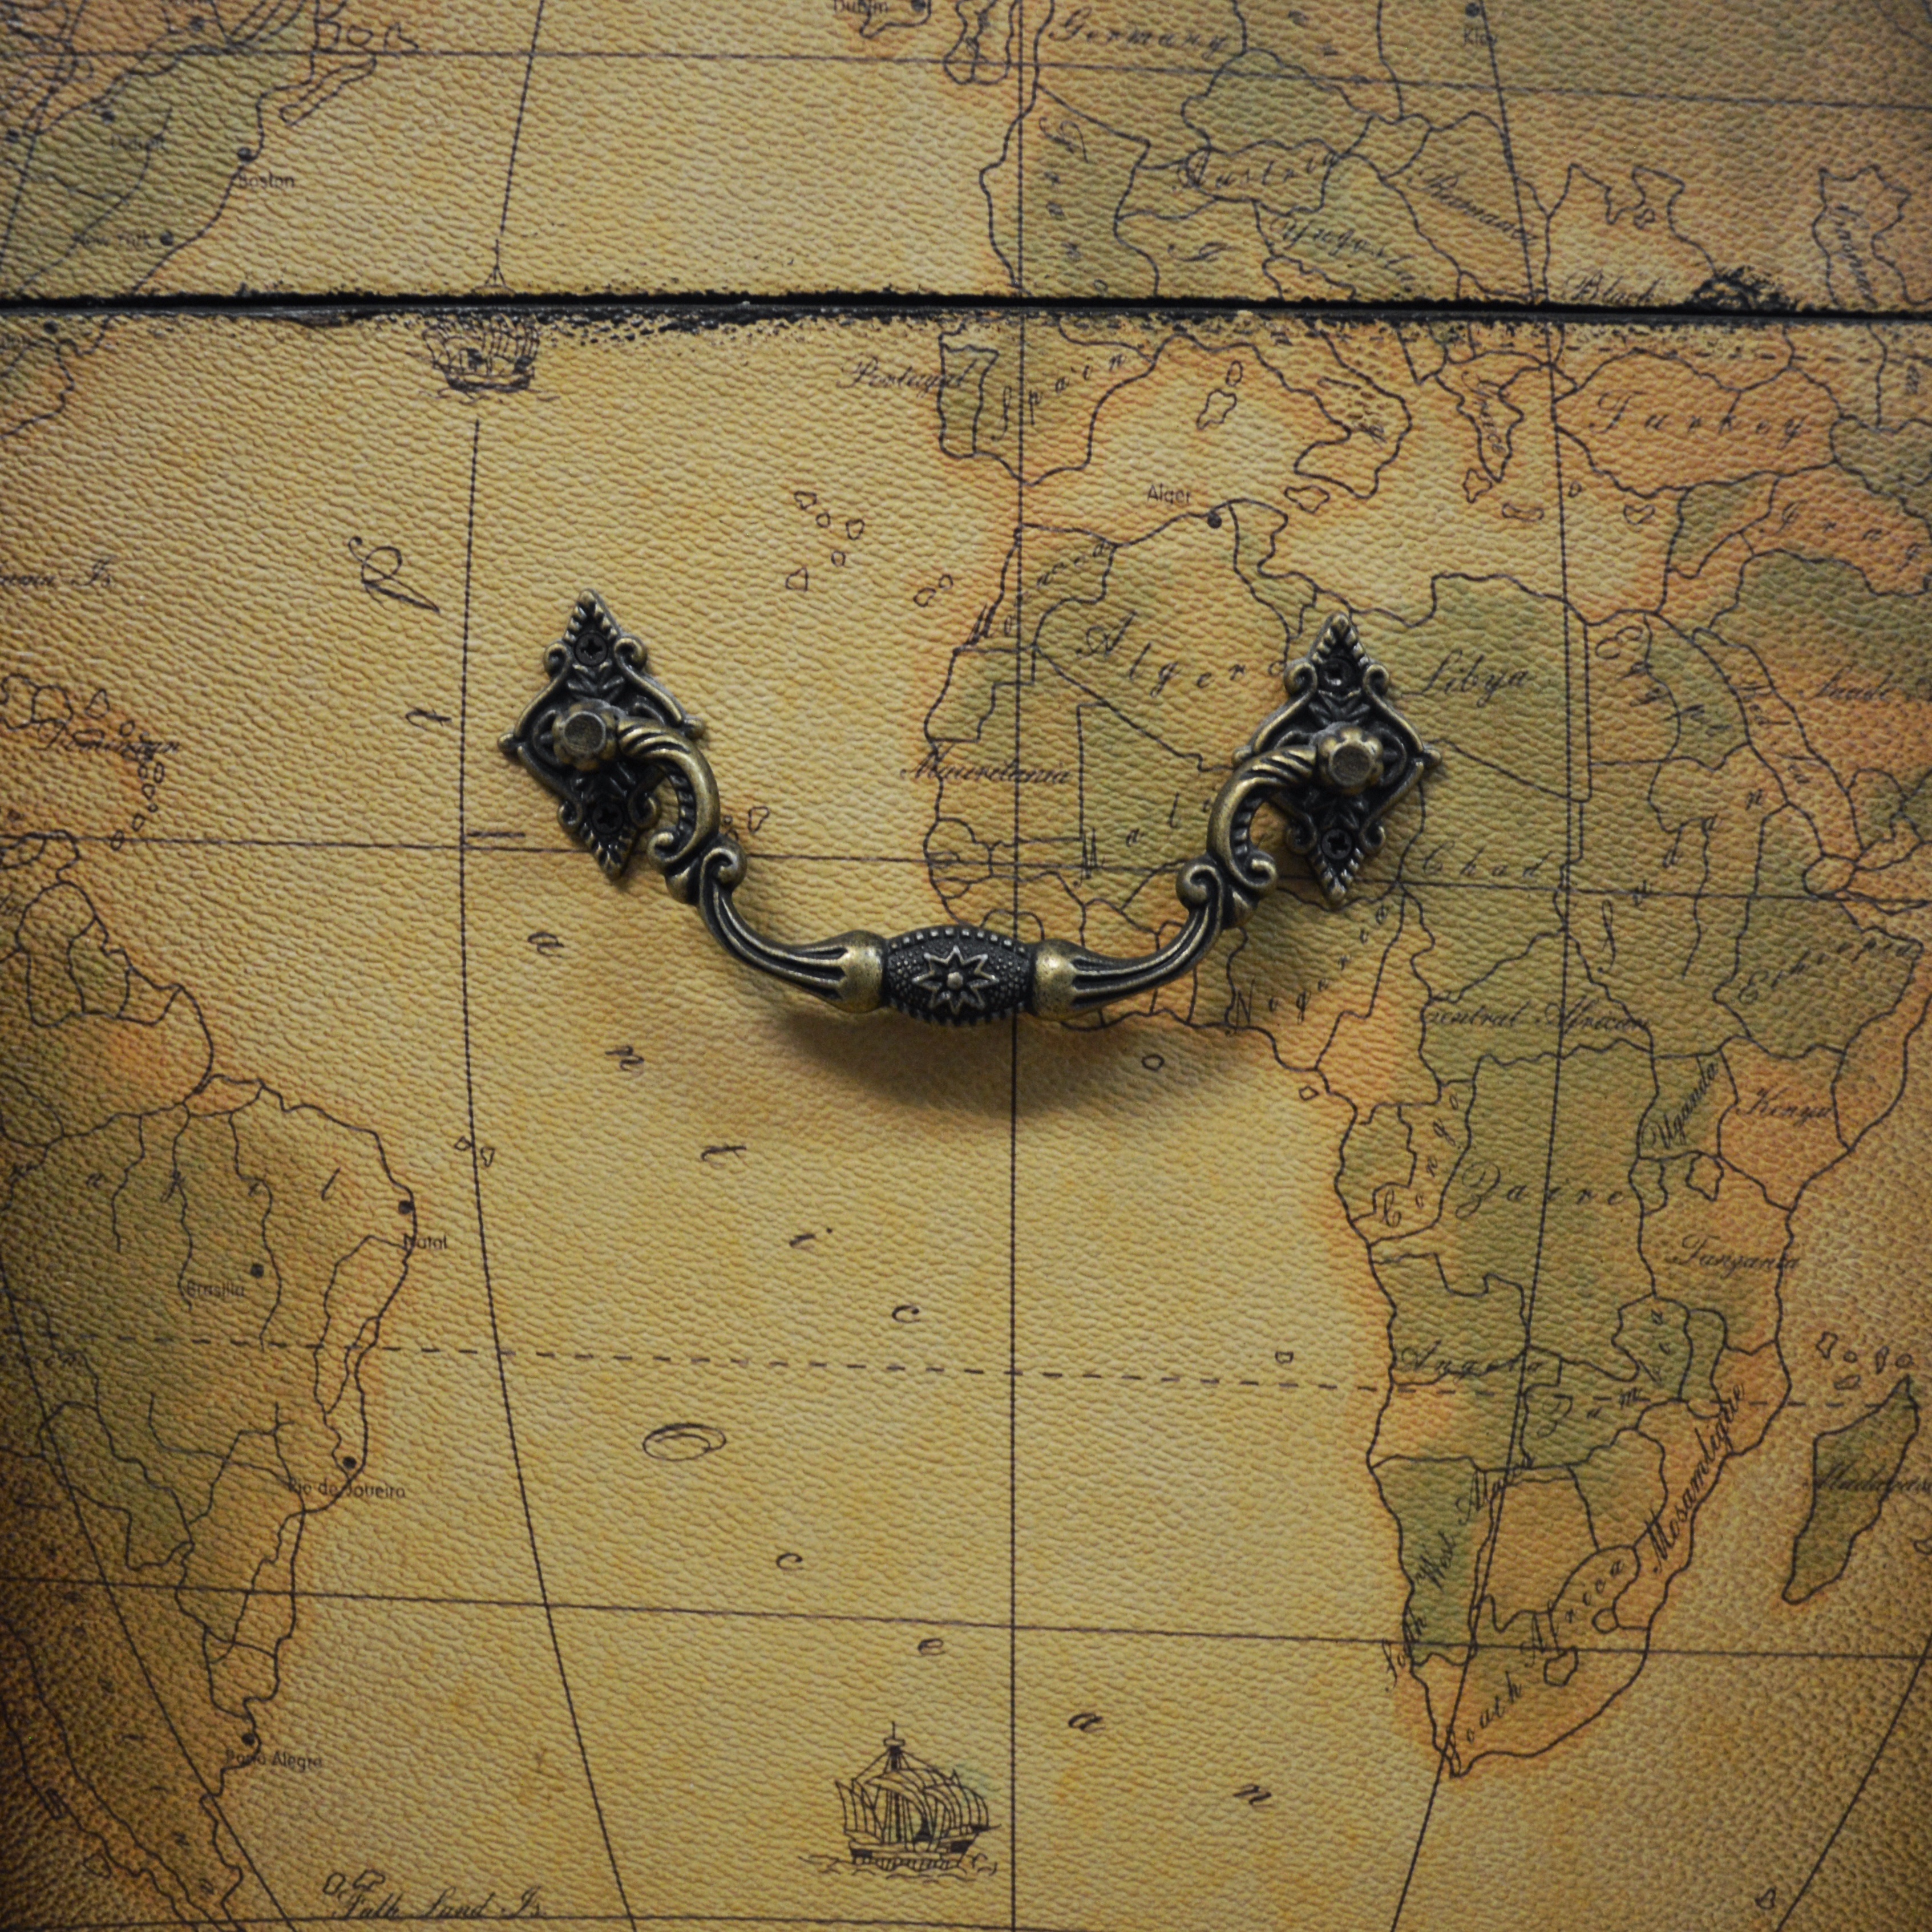
ocean, wood, vintage, texture, floor, trunk, wall, travel, pattern, africa, soil, map, world, handle, art, sketch, drawing, flooring, atlantic ocean, ancient history